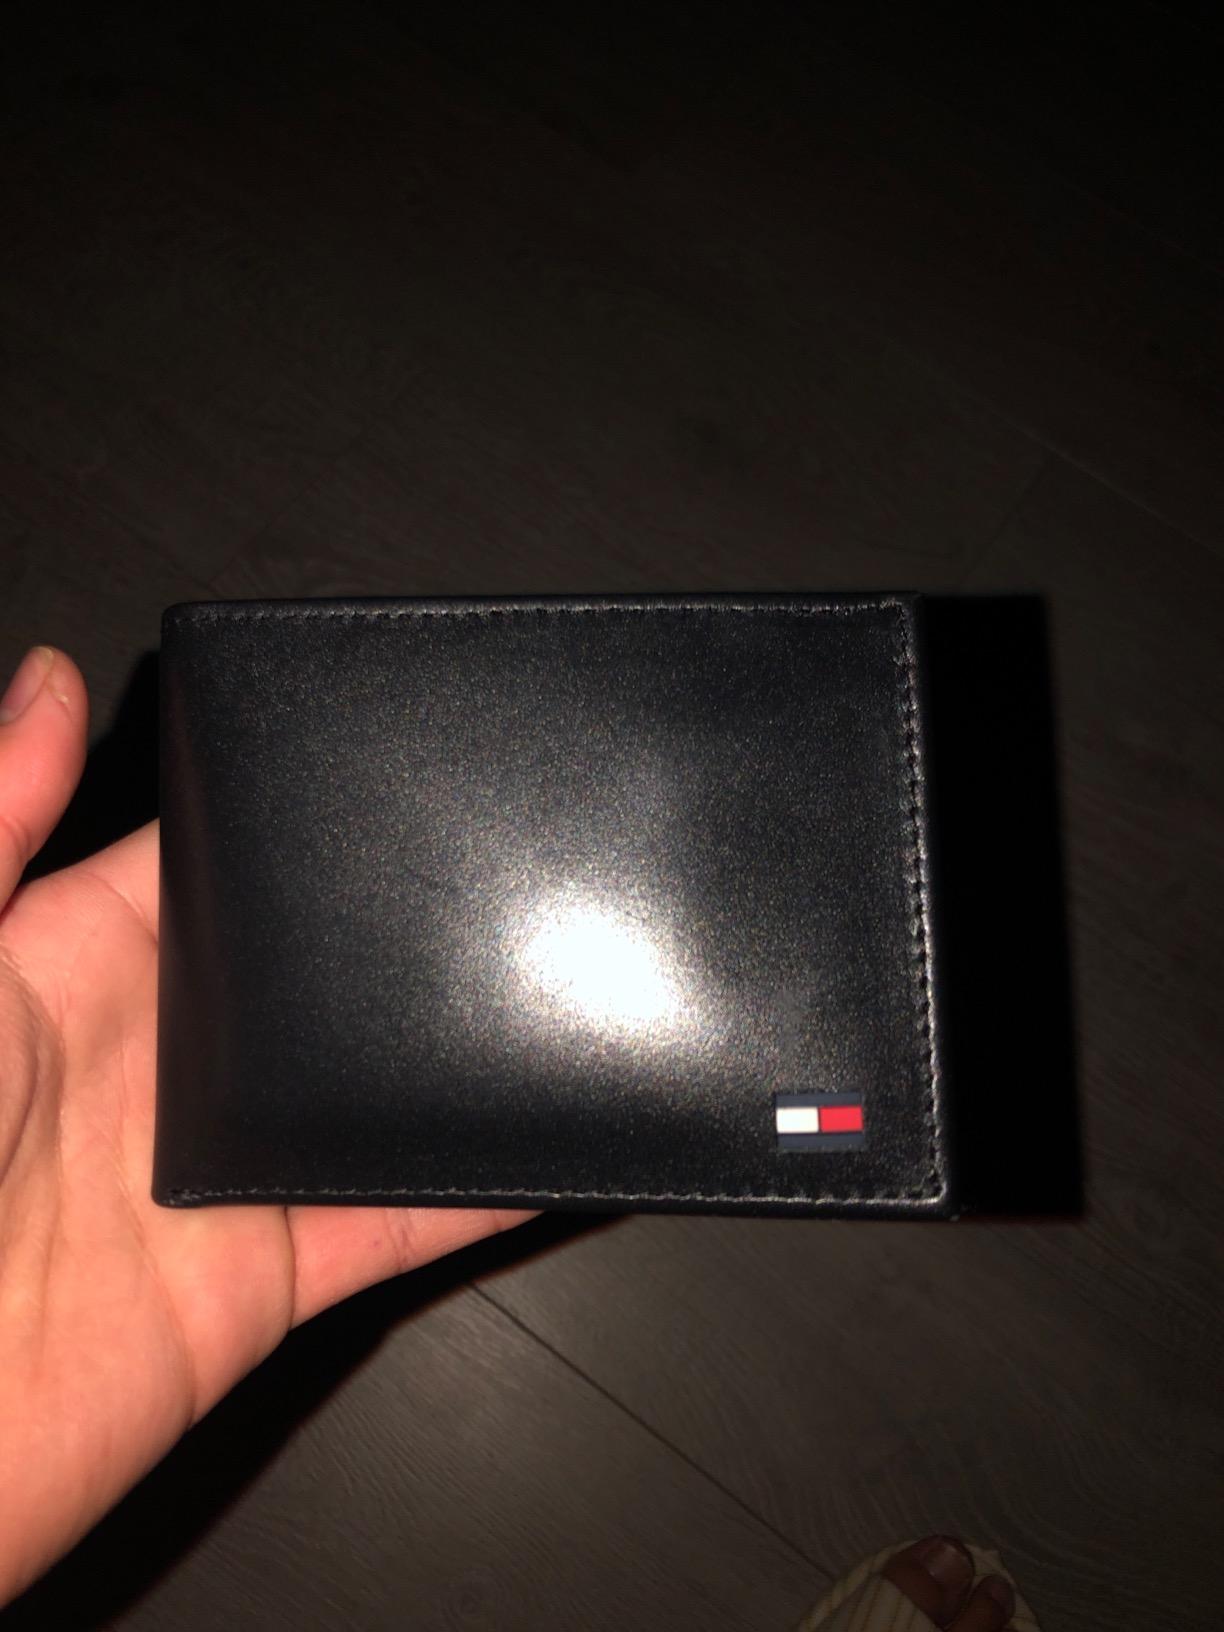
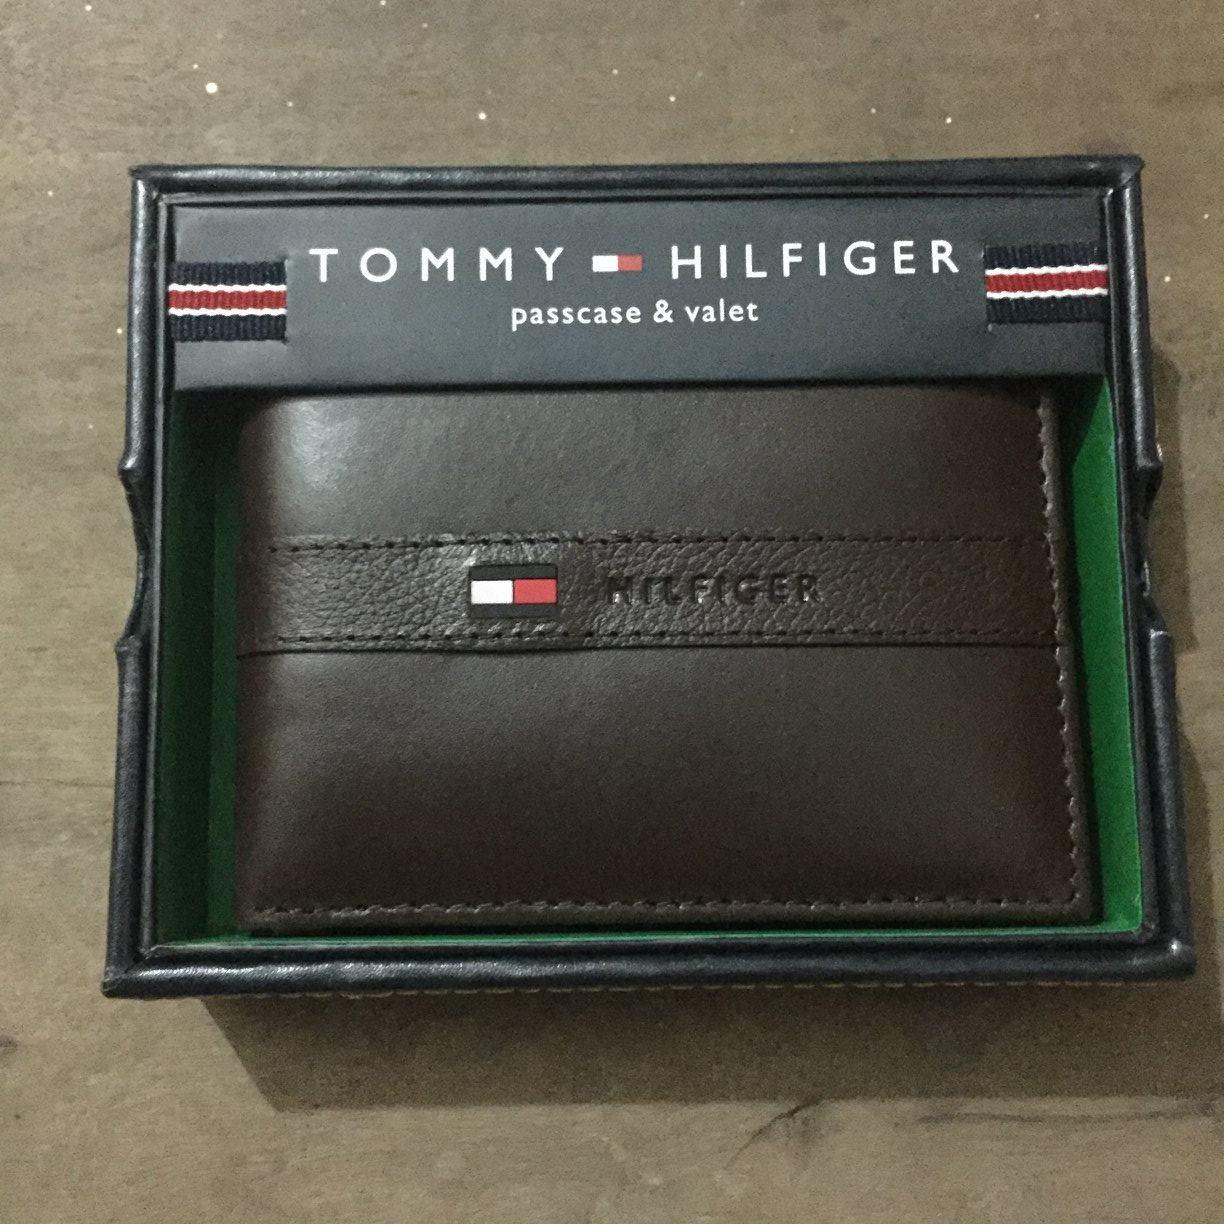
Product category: accessories_wallet
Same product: no